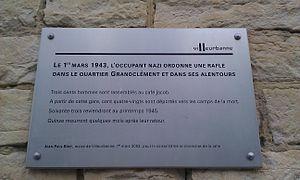
Plaque commémorative sur la façade de la gare de Villeurbanne, relative à la grande rafle des Villeurbannais du 1er mars 1943.
La rafle des Villeurbannais est une arrestation massive de civils qui s'est déroulée à Villeurbanne le 1ᵉʳ mars 1943.